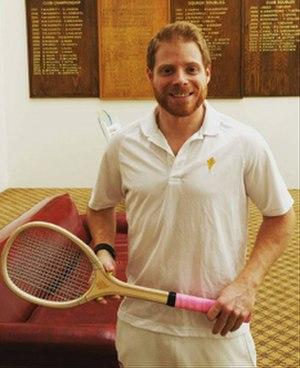
Camden Riviere est un joueur gaucher américain de jeu de paume. Il est devenu Champion du Monde le 21 mai 2016, en battant le champion en titre Robert Fahey 7 sets à 2 sur le court du National Tennis Club, Newport, Rhode Island. Depuis septembre 2013, il est classé au premier rang dans le monde pour ce sport.